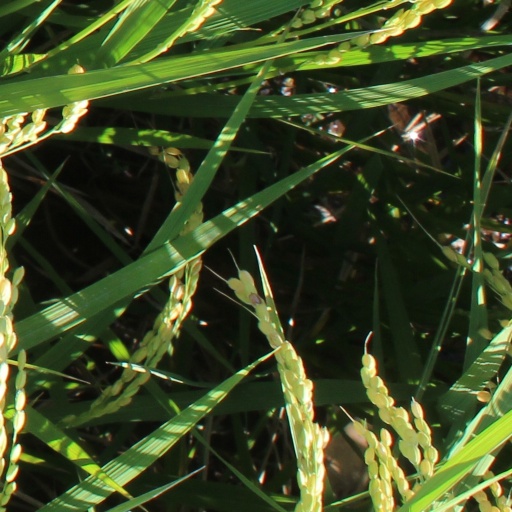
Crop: rice